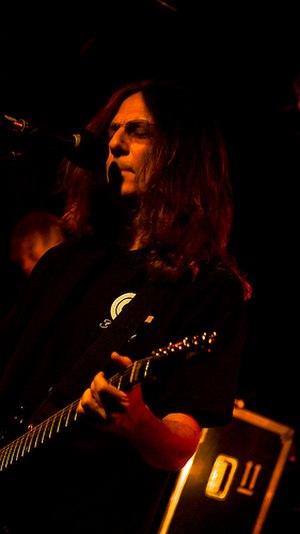
Ty Tabor est le guitariste, le compositeur et le chanteur du groupe de rock progressif King's X. Il joue aussi dans The Jelly Jam avec Rod Morgenstein et John Myung et Platypus.
King's X est un groupe de rock américain, originaire de Katy, au Texas mélangeant metal progressif, funk et soul, et chants influencé par le gospel, blues et la pop. Leurs paroles s'inspirent de la religion et de l'auto-acceptation. King's X atteint la 83ᵉ place au classement des 100 plus grands groupes du hard rock de VH1.
The Jelly Jam est un groupe de rock progressif américain. Les albums du groupe sont d'abord publiés sous le label InsideOut Music, puis par Molken Music, et enfin Mascot Records pour l'album Profit, publié en 2016.